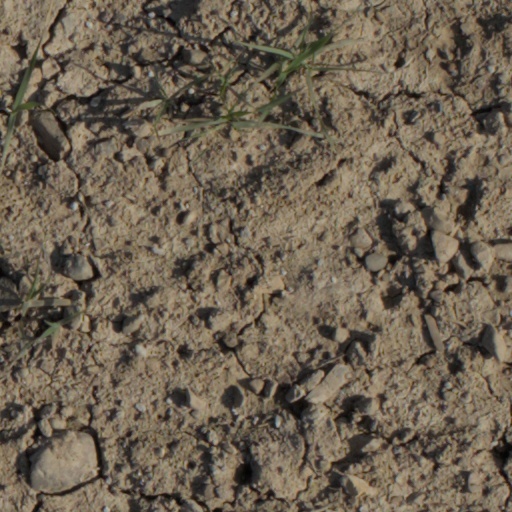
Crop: wheat